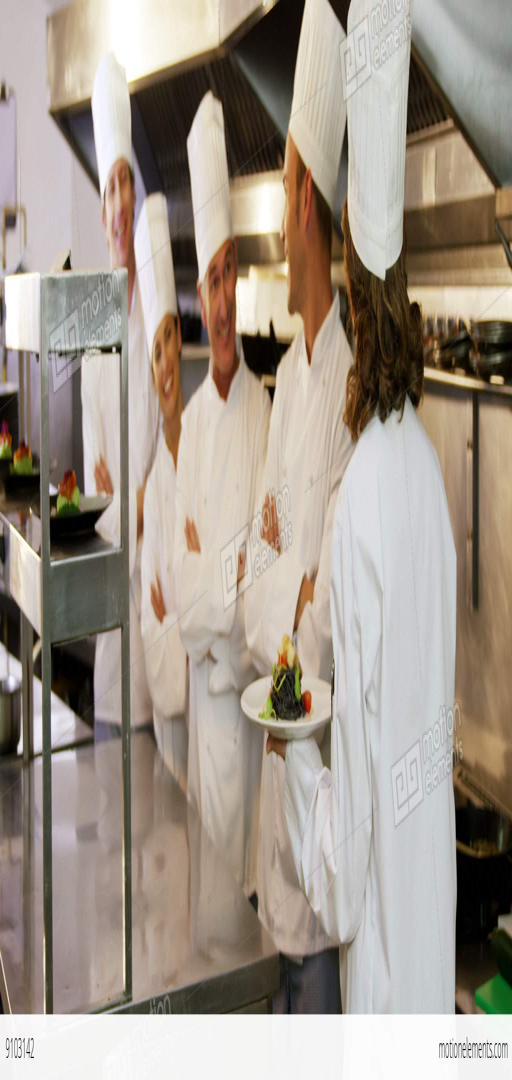
chefs talking in the commercial kitchen